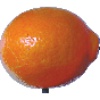
Label: Tangelo 1